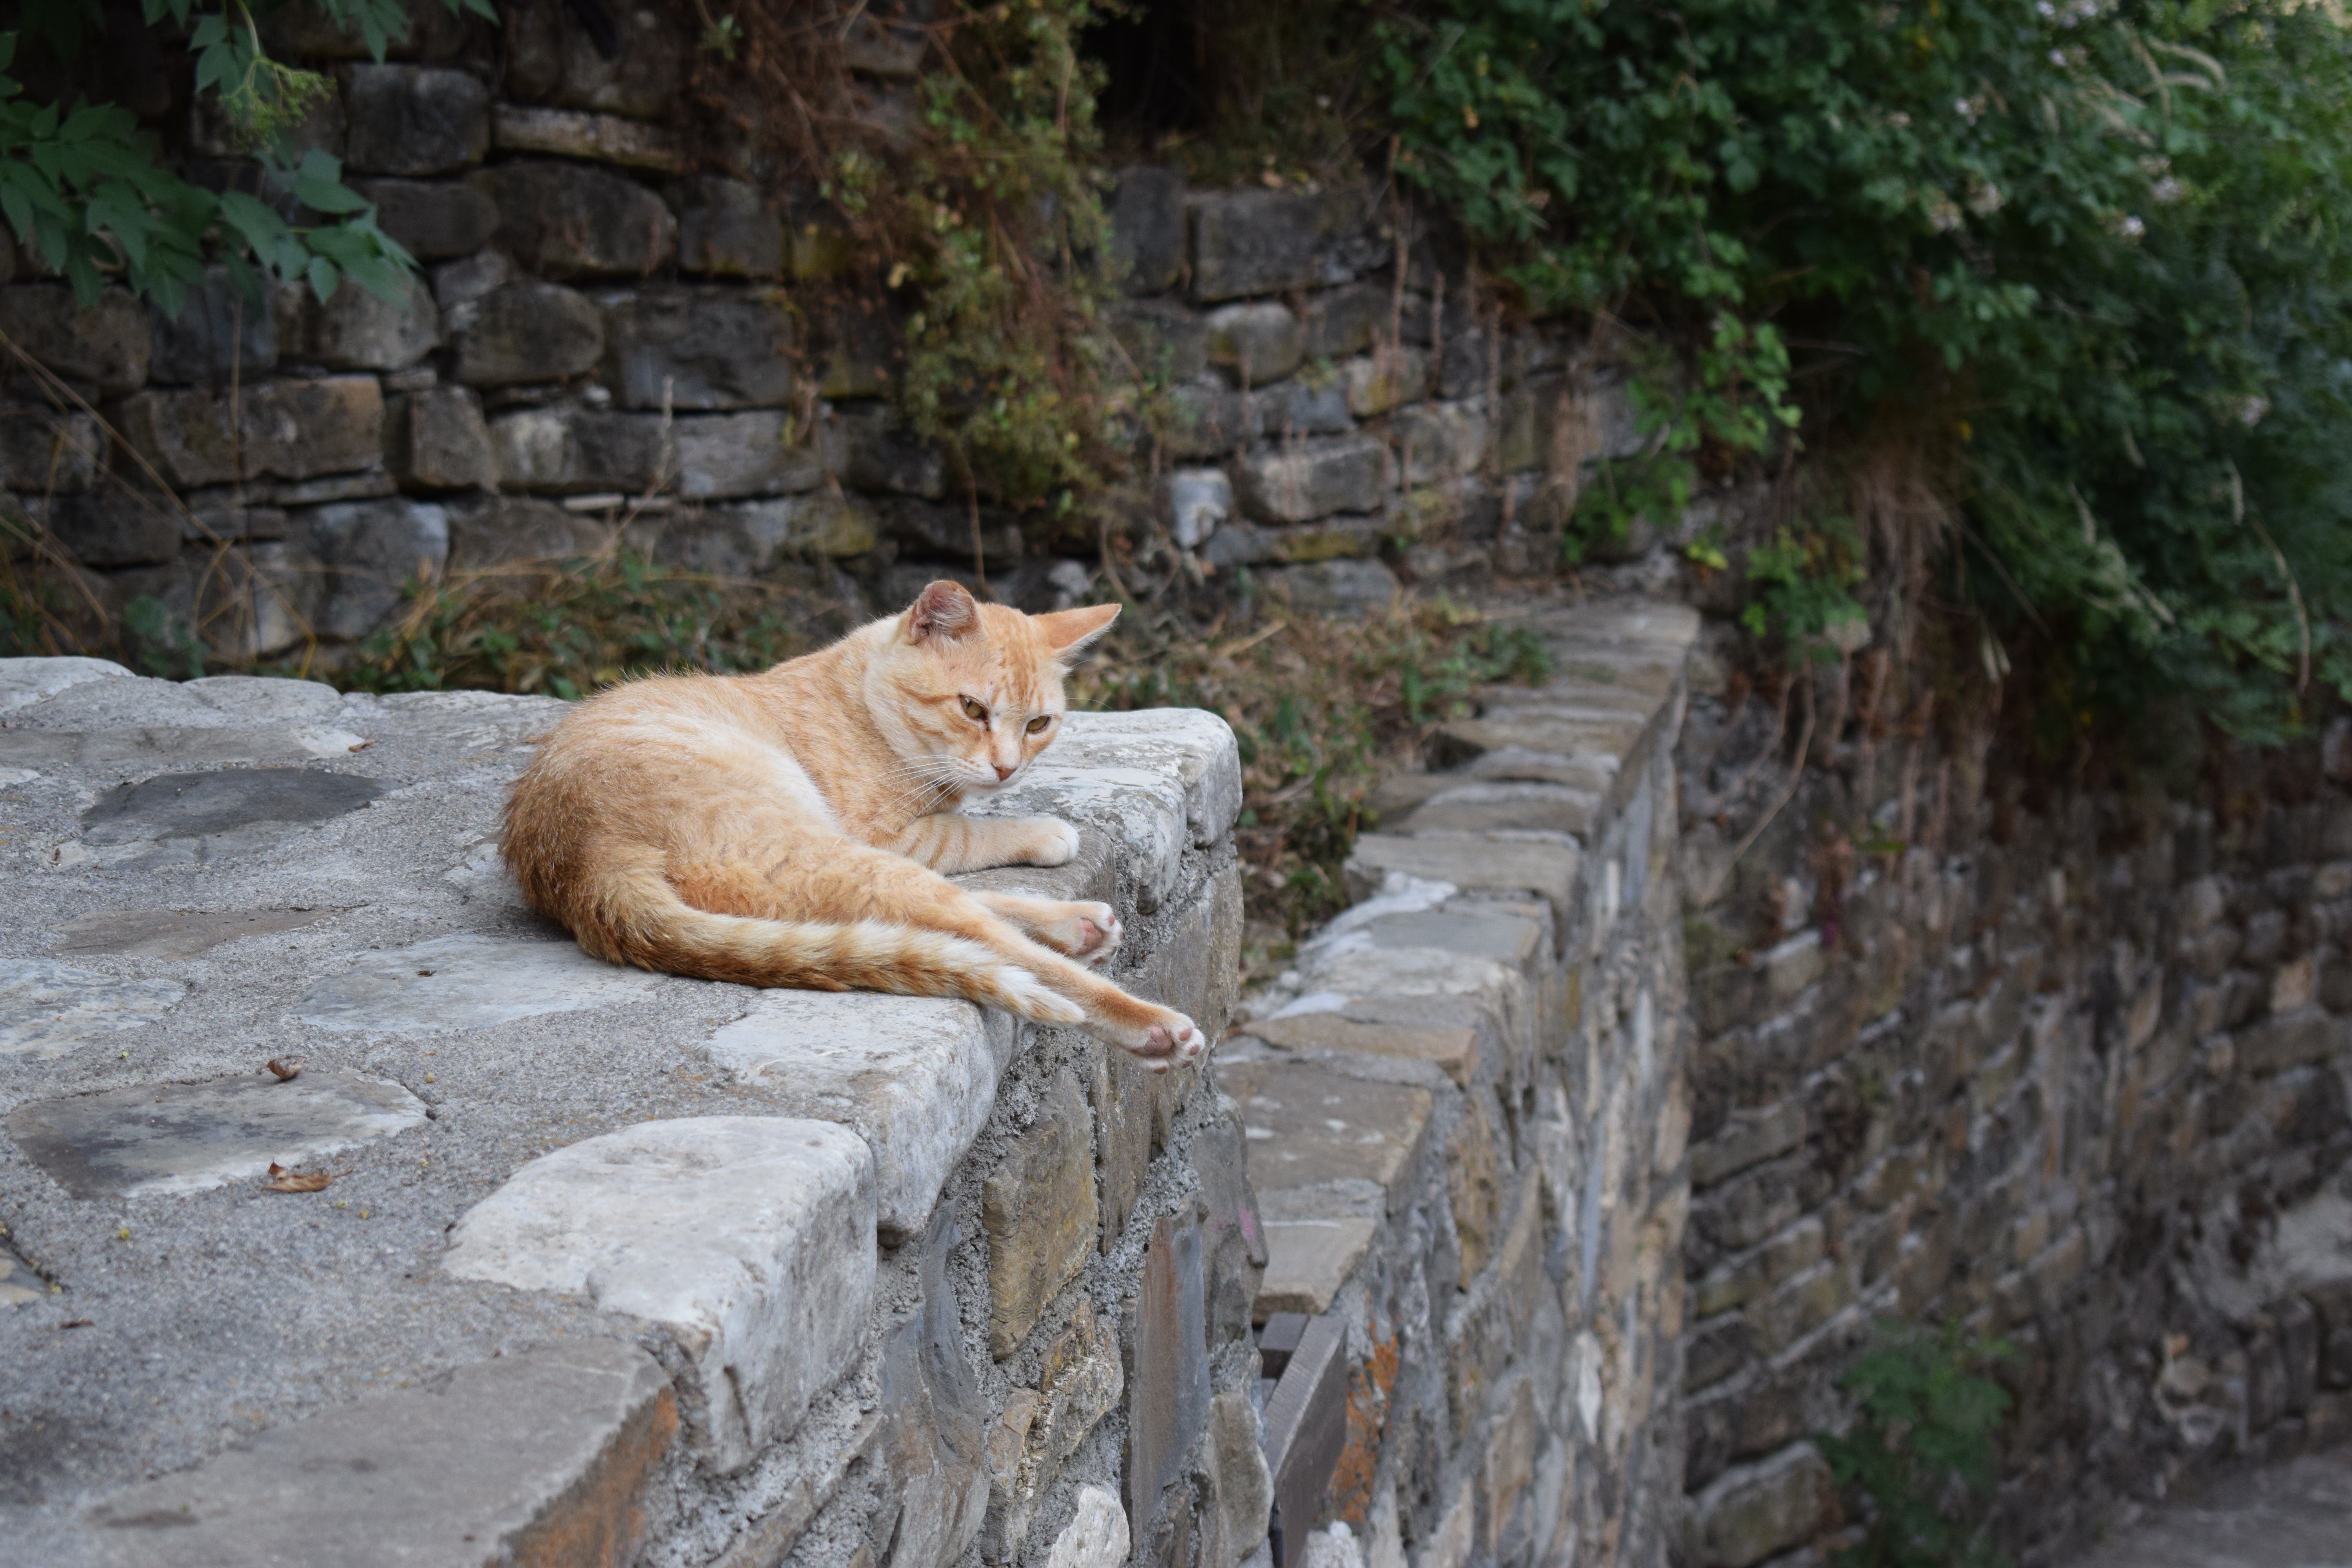
animal, wildlife, zoo, pet, cat, mammal, rest, fauna